Governor of New South Wales

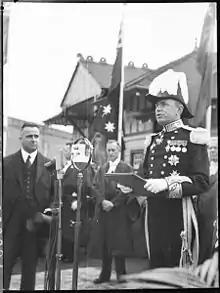
Lord Wakehurst takes the oath of office upon his arrival in Sydney in 1937.

The Governor is enpowered by the "Constitution Act 1902" to appoint the ministers of the Government of New South Wales. Convention dictates that the governor must select as premier an individual from Legislative Assembly that has the confidence of that body. The premier then advises the governor on who to appoint as ministers. The executive branch of government exercises power formally through the governor-in-council, the governor acting with the advice of the Executive Council of New South Wales. This council is made up of cabinet ministers and gives legal effect to decisions already reached in cabinet. While the governor must almost always act only on the advice of ministers, in exceptional circumstances they may act in the absence or contrary to advice—this is known as the reserve powers. The circumstances when these powers may be exercised is disputed, however in 1932 the governor justified the use of these powers to revoke the commission of premier Jack Lang during the 1932 New South Wales constitutional crisis on the grounds of alleged illegal activity by the premier.